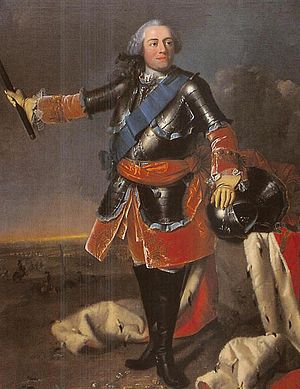
Nederlandenes historie / Burgundervældet / Republikkens Stortid og Forfald
Vilhelm 4. af Oranien, stadtholder fra 1747–1751.
Nederlandenes historie omfatter overvejende de nordvestlige dele af det europæiske fastland men tillige oversøiske områder, som kom under dette områdes herredømme.